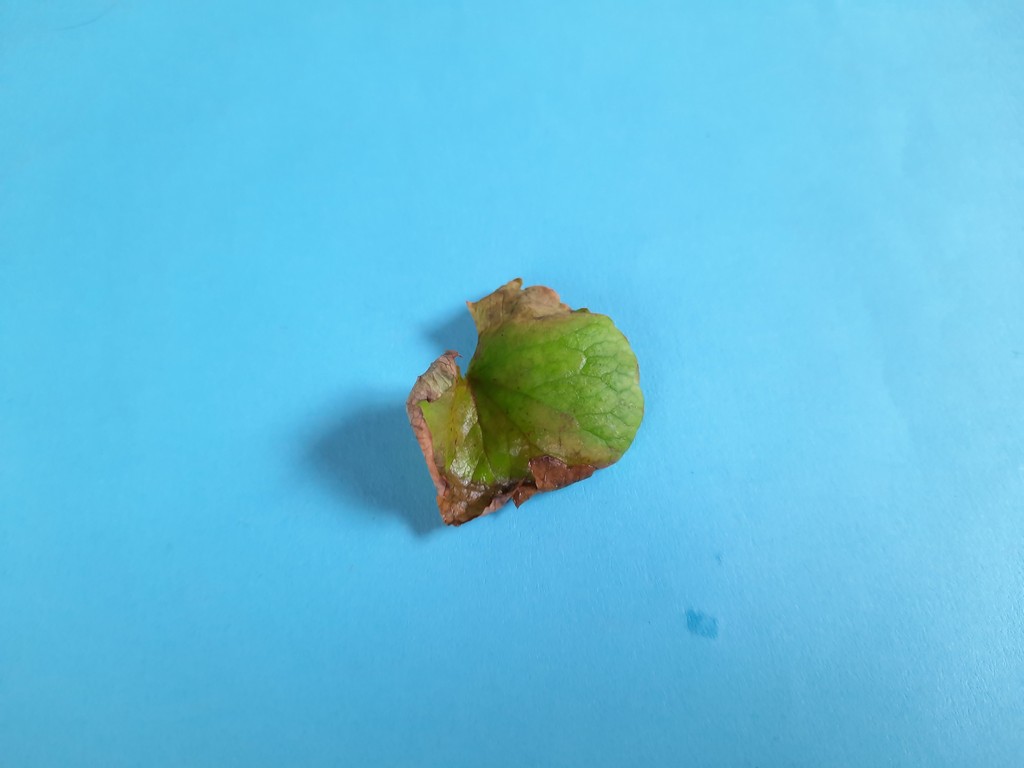
Label: Unhealthy